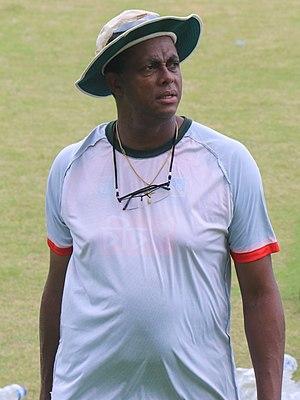
Courtney Andrew Walsh est un joueur de cricket jamaïcain né le 30 octobre 1962 à Kingston, international avec les Indes occidentales. Ce fast bowler débute avec la Jamaïque en 1982, et dispute son premier test-match avec les Indes occidentales deux ans plus tard. Sa carrière s'achève en 2001.